Andheri railway station

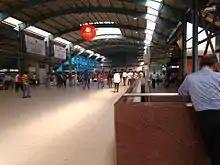
The interior of Andheri station terminal

The station consists of a -long auto-rickshaw terminal at the eastern zone of Andheri. It has been built between the northern and middle foot-over bridges of the station and its connected to the northern bridge and continues down a road to the MV Road. In addition, the auto-rickshaw services are used for the passengers crossing through the Nityanand Road from the northern bridge to get down the road at the eastern bridge of the station. However, the designed structure was used for commuters serving as the only foot overbridge for the metro station as the terminal was kept unused.